Matt Diaz

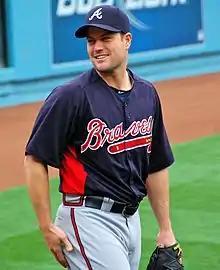
Diaz with the Atlanta Braves

Matthew Edward Diaz (born March 3, 1978) is an American former professional baseball outfielder. He played in Major League Baseball (MLB) for the Tampa Bay Devil Rays, Kansas City Royals, Atlanta Braves, Pittsburgh Pirates, and Miami Marlins.